Cyril King

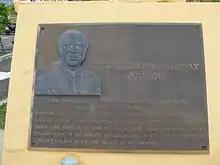
Commemorative plaque at the Cyril E. King Airport

While stateside on official business in 1977, King took ill and decided to return to the territory where he was welcomed by a large crowd of supporters at the airport that now bears his name. He worked from home but never recovered fully, and died on January 2, 1978. It was eventually revealed he suffered from cancer.